Chrysaora quinquecirrha

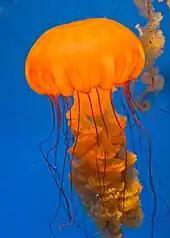

The medusae of "C. quinquecirrha" measures up to in diameter. The sea nettle is radially symmetrical, marine, and carnivorous. Its mouth is located at the center of one end of the body, which opens to a gastrovascular cavity that is used for digestion. It has tentacles that surround the mouth to capture food. Sea nettles have no excretory or respiratory organs. Each sea nettle is either in a free-swimming stage or a polyp stage. The free-swimming stage, or medusa stage reproduces sexually, and the polyp stage reproduces asexually.